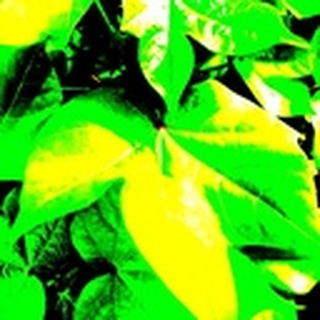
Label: healthy_cotton